Peruvian prison massacres

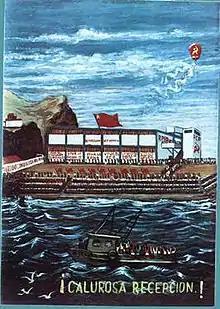
Shining Path poster of the prison at El Frontón

During the internal conflict in Peru, the bloody campaign by the Peruvian Maoist group Shining Path was responsible for the deaths of thousands of inhabitants of the rural regions of Peru. The Military of Peru, which had been dispatched to put down the insurgency, was also responsible for the deaths of thousands of Peruvians.